Tryggve Larssen

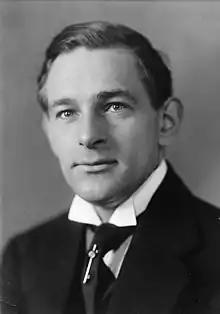

Larssen debuted as an actor in Ludovica Levy's touring theatre in 1911, after which he was engaged with the National Theater in Bergen and the Norwegian Theater in Oslo. He was then engaged with the National Theater in Oslo from 1921 to 1961. As an actor specializing in comic roles, Larssen made a name for himself in annual Christmas performances, including as the first-ever Santa Claus in the play "Reisen til Julestjernen" (Journey to the Christmas Star) in 1924. He also played supporting roles in numerous plays by Ludvig Holberg, Henrik Ibsen, and William Shakespeare.